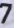
Number: 7